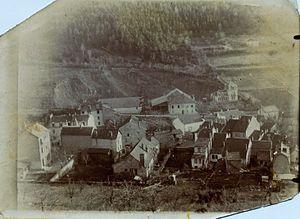
Le quartier de Bregille à Besançon (Doubs, France), dans les années 1880
Bregille est un quartier de la ville française de Besançon situé sur la rive droite du Doubs, limitrophe du centre historique à l'ouest, du quartier des Clairs-Soleils au nord et des Chaprais au nord-ouest. Il s'est développé sur la colline de Bregille qui culmine à 458 mètres, soit près de 200 mètres en amont de la rivière. Au recensement de 1999, il comptait environ 3 100 habitants appelés Bregillots.